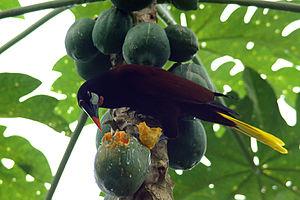
Cassique de montezuma, Cassique brun Español: Conoto de moctezuma, Oropéndola de moctezuma, urupa, Zacua de moctezuma
Chronochromie est une œuvre pour grand orchestre d'Olivier Messiaen composée entre l'été 1959 et 1960. Elle comporte sept mouvements. C'est une commande d'Heinrich Strobel, directeur du festival de Donaueschingen passée en 1959 au compositeur.